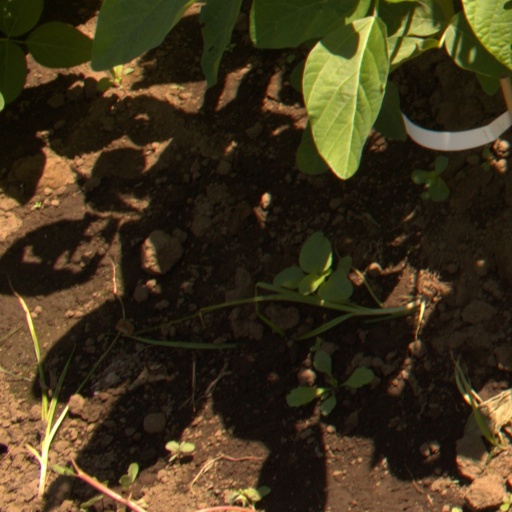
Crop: soybean